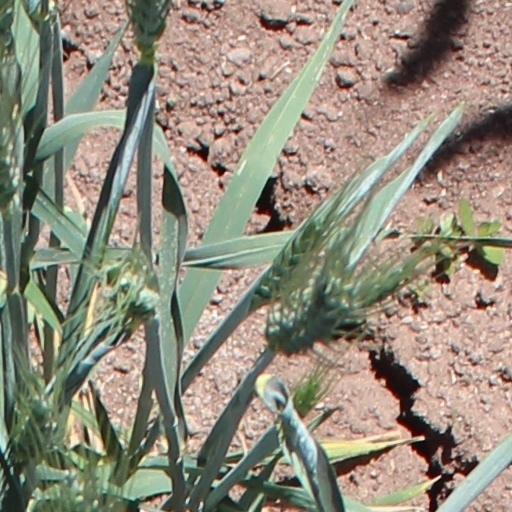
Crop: wheat